Distancing Socially

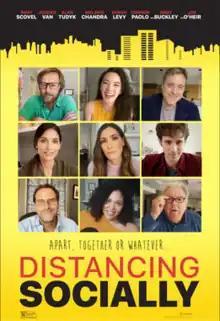
Official release poster

Distancing Socially is an American comedy film written and directed by Chris Blake. The film stars Rory Scovel, Jessika Van, Alan Tudyk, Melanie Chandra, Sarah Levy, Connor Paolo, Andy Buckley, and Jim O'Heir.